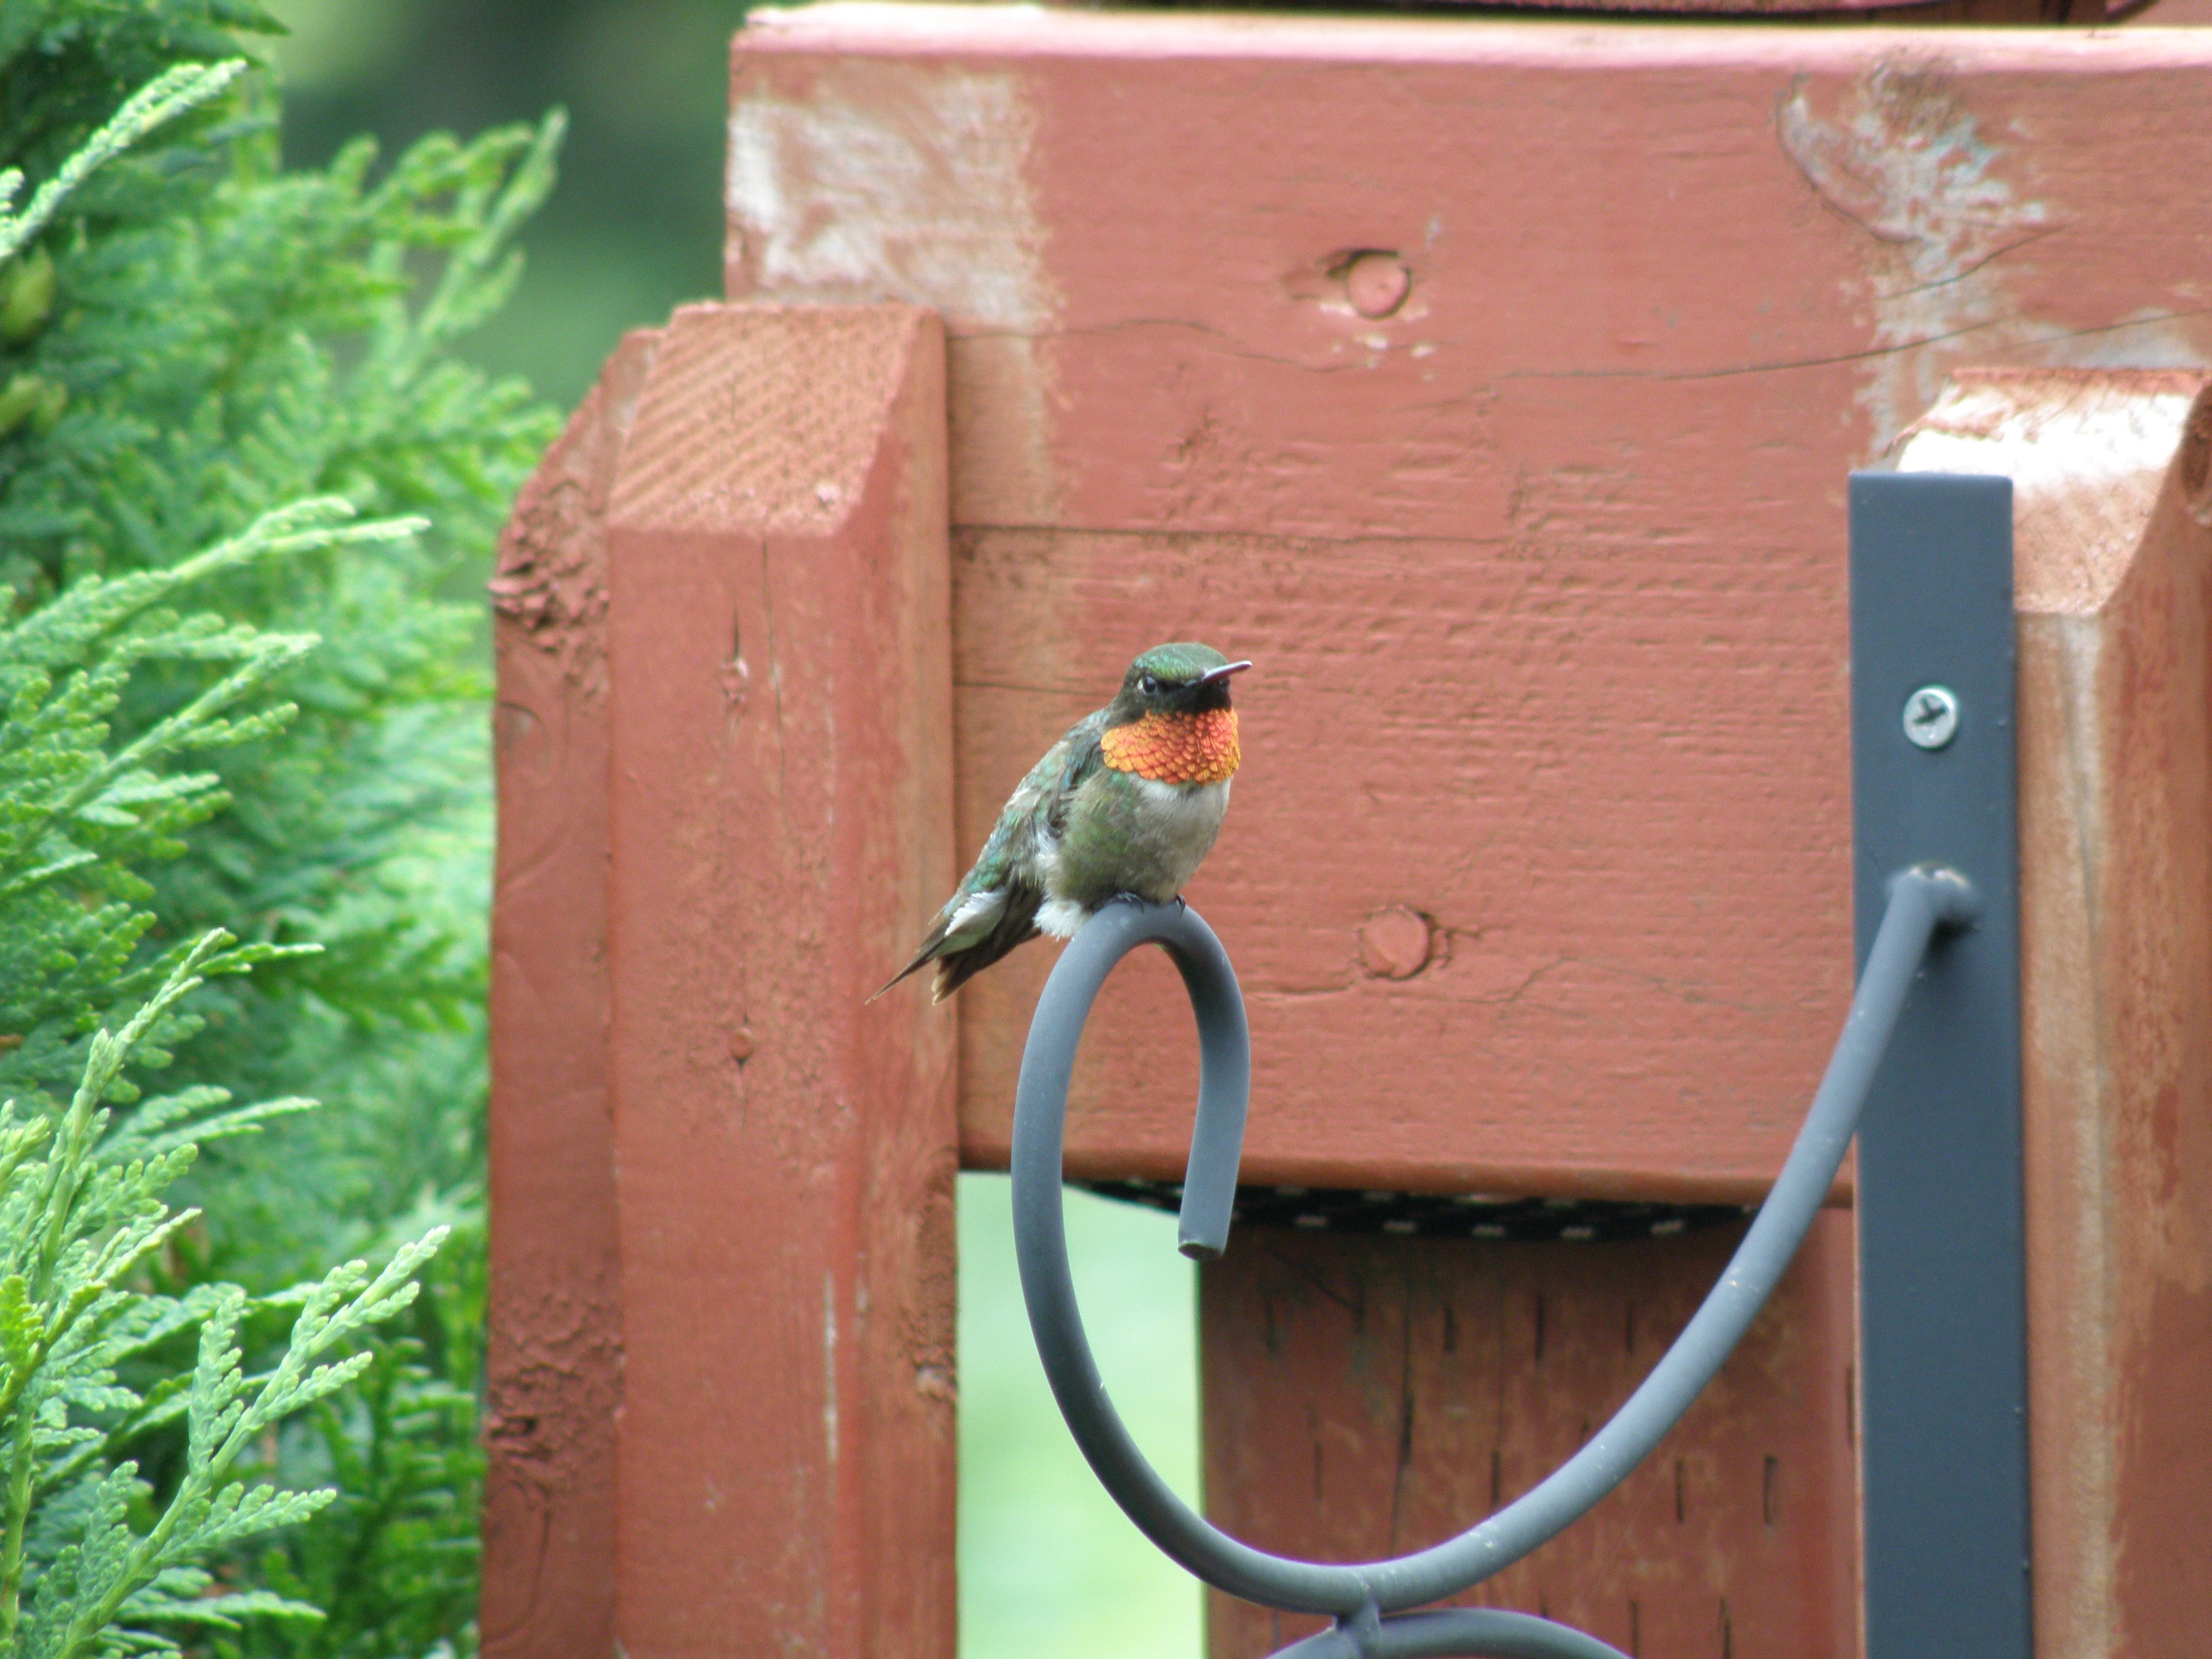
nature, bird, wildlife, green, red, perch, hummingbird, fauna, outside, wings, perching bird